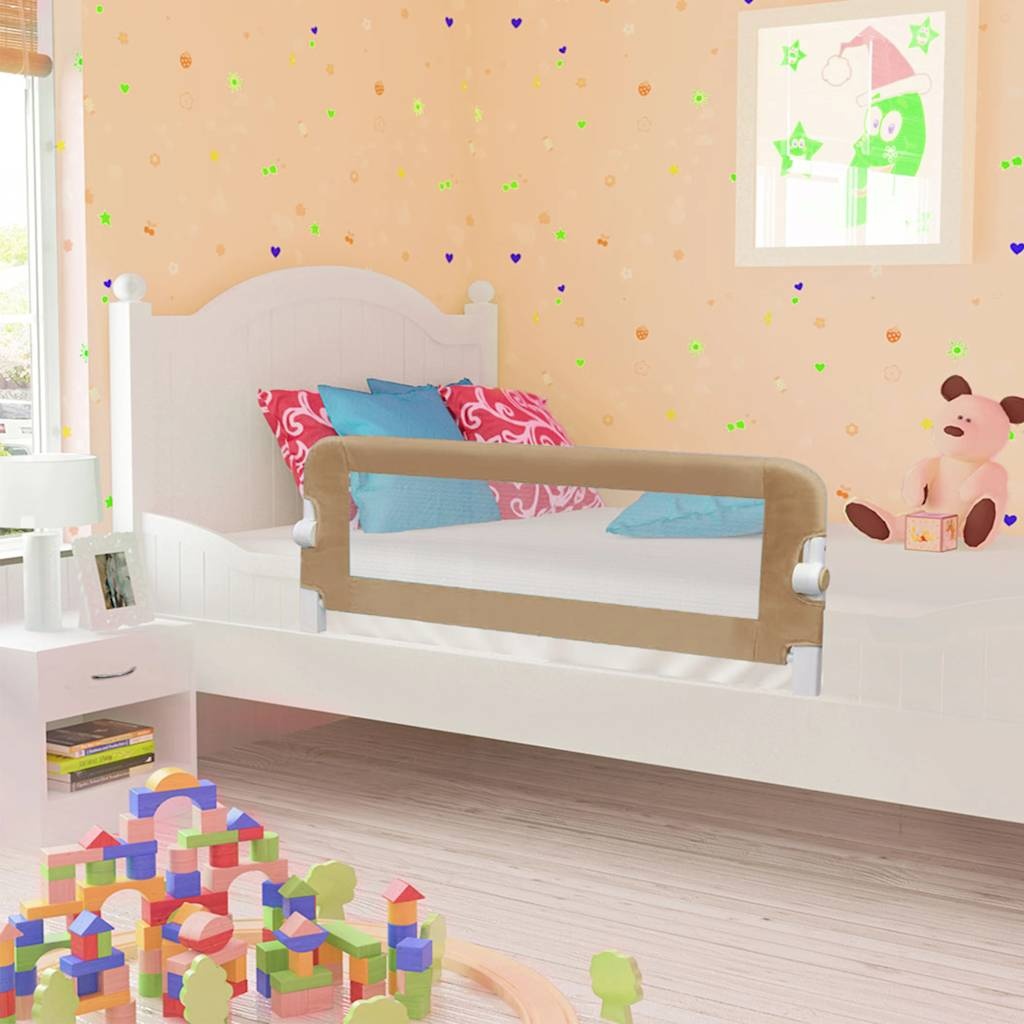
sengegelænder til barneseng 120 x 42 cm polyester gråbrun
Dette sengegelænder er ideelt til at beskytte dine børn mod at falde ud af sengen, når de sover. Det har en knap på hver side og kan hurtigt og nemt foldes ned, hvilket gør det nemt at tage dit barn ud af sengen. Dette sengegelænder er egnet til børn i alderen fra 18 måneder til 5 år. Det kan bruges til alle senge (undtagen køjesenge, babysenge, vandsenge og senge med oppustelige madrasser) med 10-20 cm tykke madrasser. Dette sengegelænder er lavet af vaskbart polyesterstof og lette metalrør, hvilket gør det både robust og holdbart, samtidig med at den er nem at rengøre. Det kan hurtigt installeres og let foldes væk til opbevaring. Farve: Gråbrun Vægt: 1,9 kg Materiale: Polyesterstof + metalrør Produktmål (helt udfoldet): 120 x 40,5 x 42 cm (L x D x H) Egnet til madrasser med en tykkelse på 10-20 cm Brug kun madrasser med en minimumsstørrelse på 90 x 190 cm og en maksimal størrelse på 155 x 190 cm Egnet til børn mellem 18 måneder og 5 år Ikke egnet til børn over 5 år og svagelige voksne eller til brug i et ikke-hjemligt miljø Med gennemsigtigt trådnet Stof: Polyester: 100% Det anbefales ikke at bruge sengehesten til børn under 18 måneder, eller når barnet er over 5 år. Sengehesten er ikke velegnet til brug af ældre eller svagelige voksne eller til brug uden for private hjem; Følg producentens anvisninger om størrelsen af ​​seng og madras, som sengehesten er egnet til. GPSR
Brand: vidaXL
Category: Baby & Toddler > Baby Safety > Baby Safety Rails